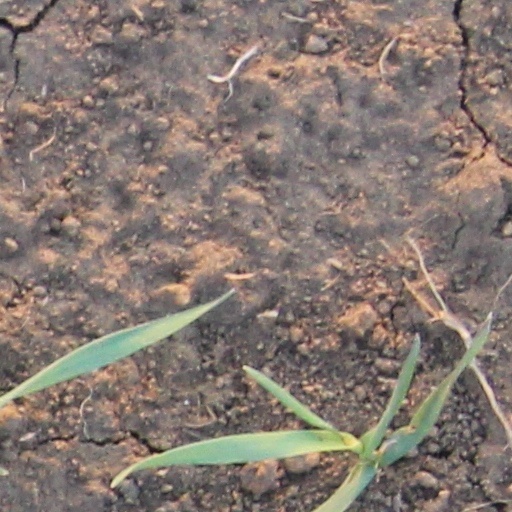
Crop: wheat